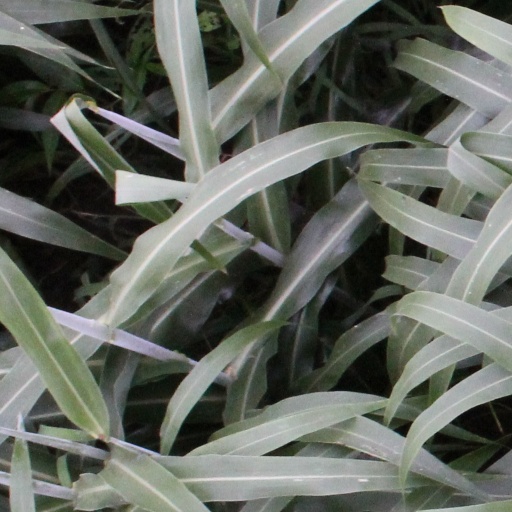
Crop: sorghum